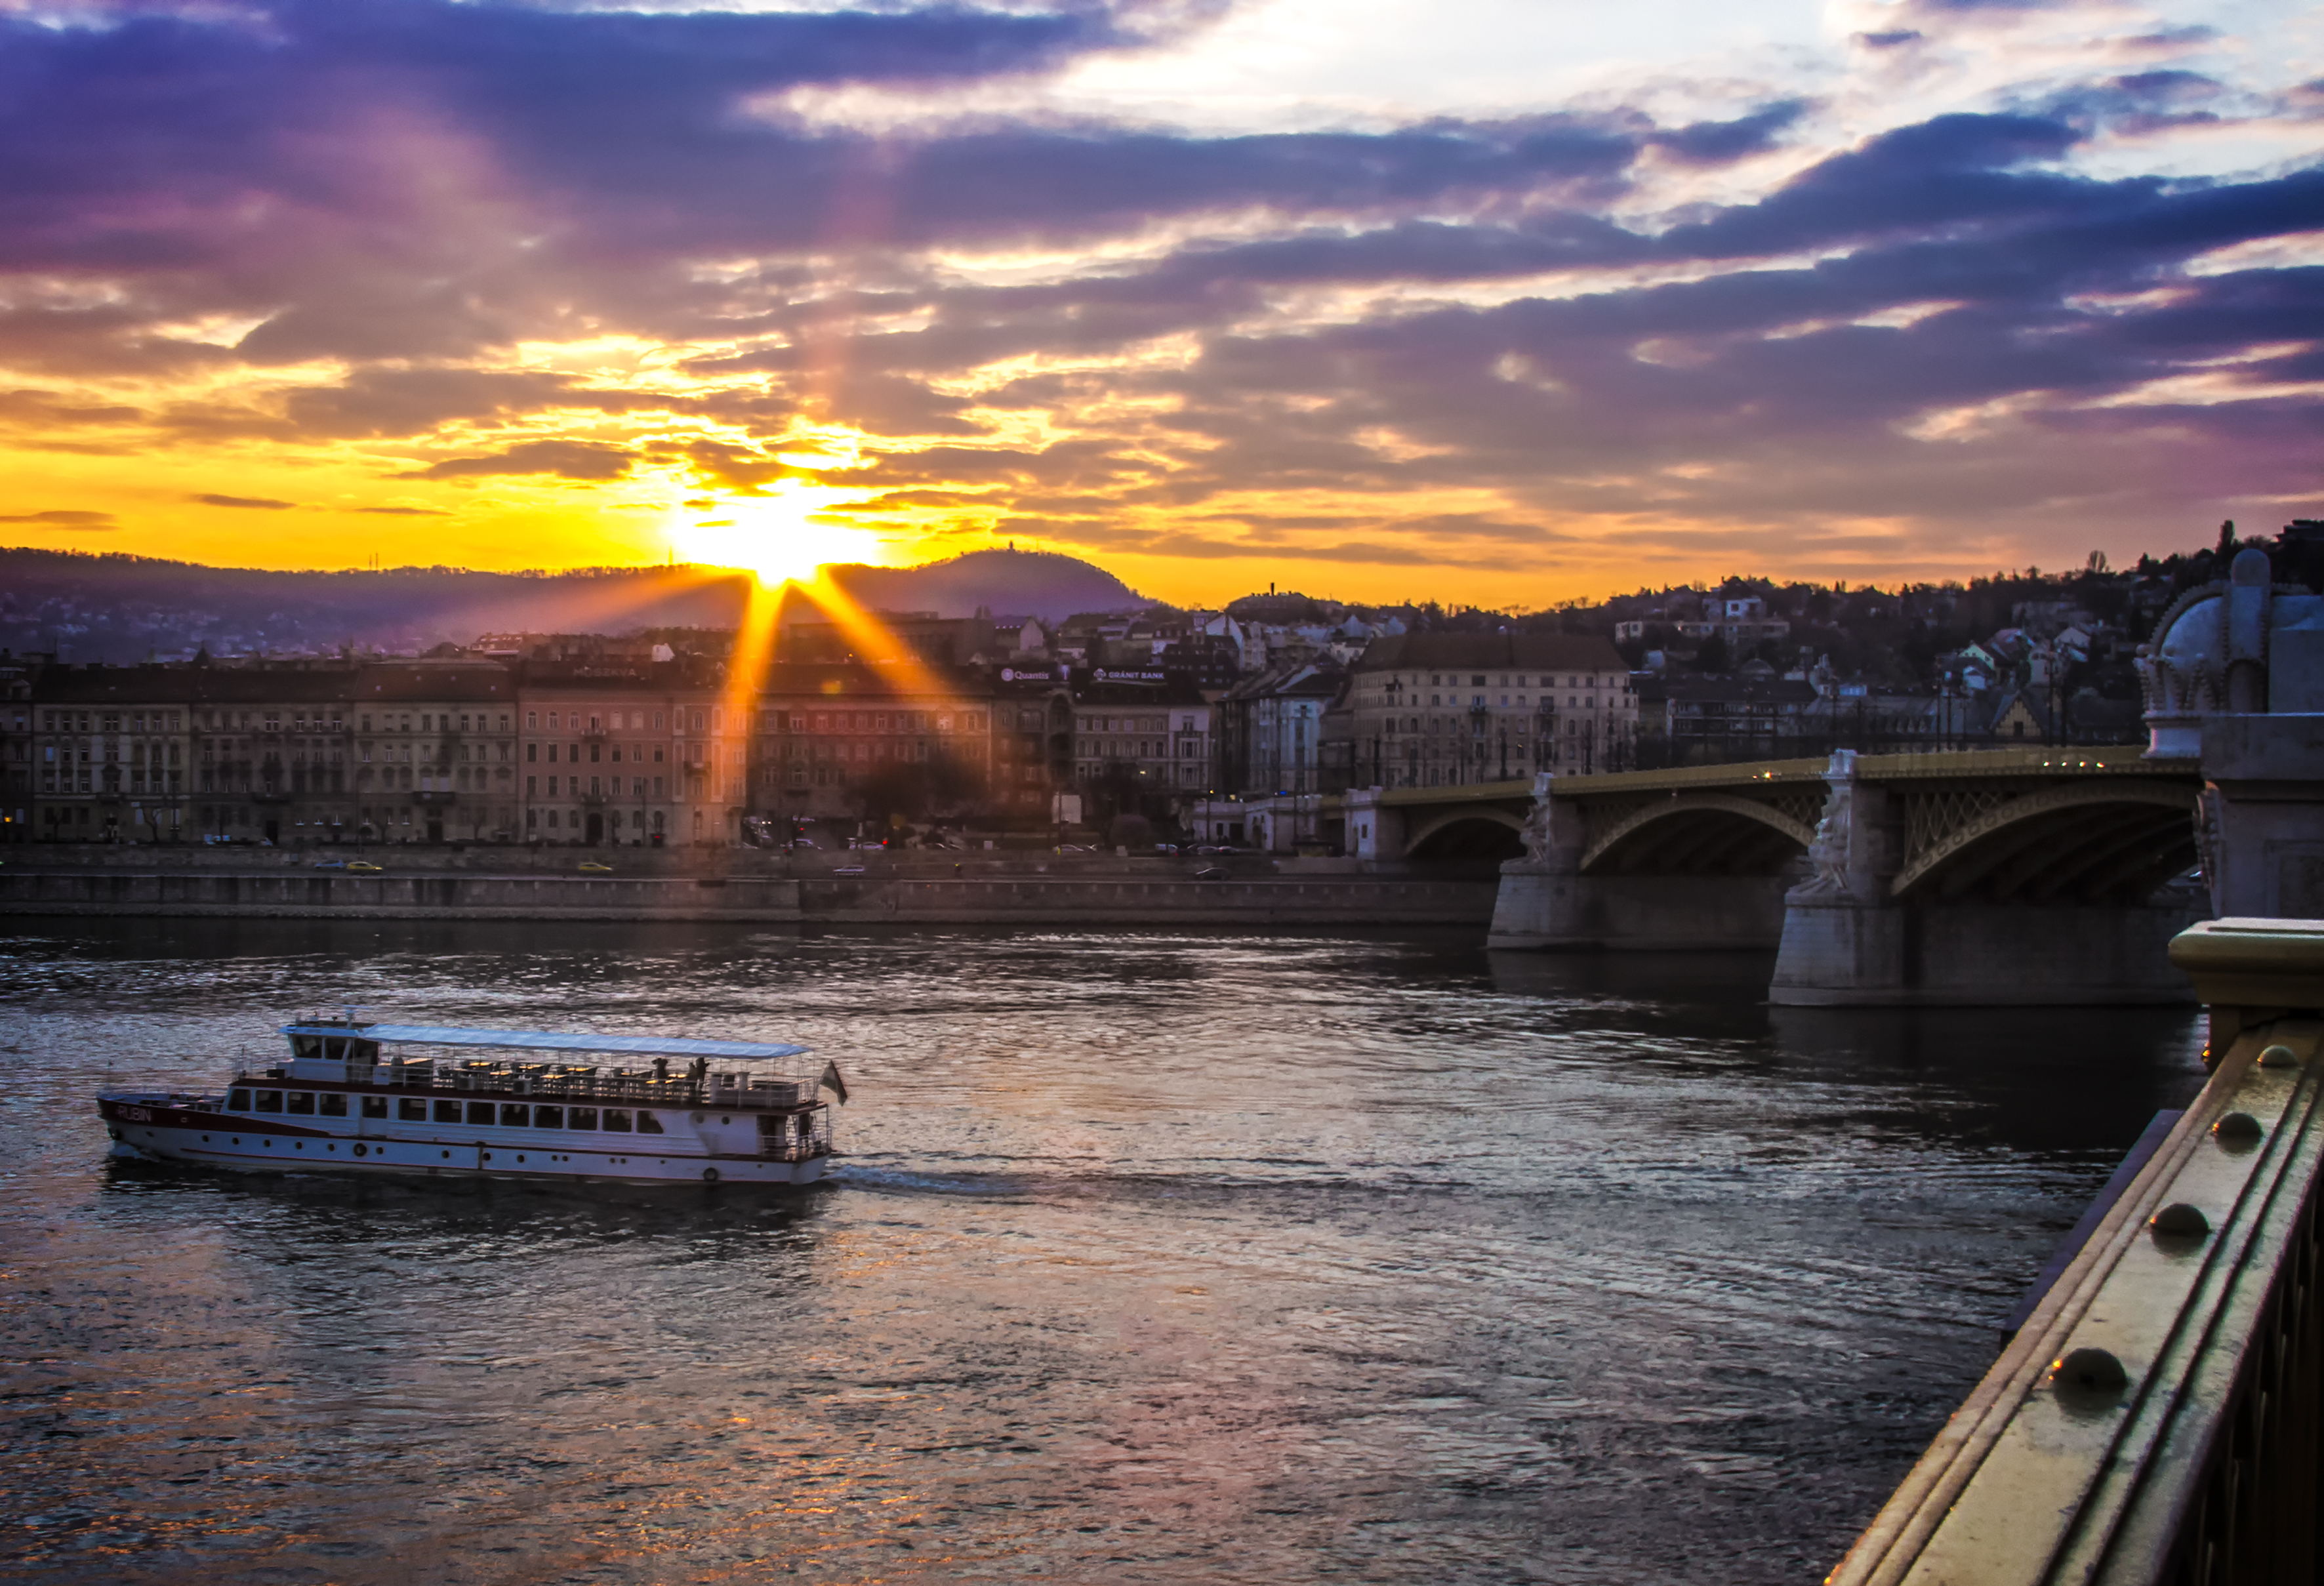
sea, water, sky, sun, sunrise, sunset, bridge, morning, dawn, city, pier, river, cityscape, dusk, evening, reflection, waterway, clouds, budapest, hungary